Ezekiel, Freiherr von Spanheim

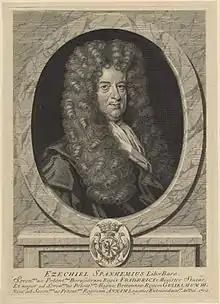
Ezechiel Spanheim, 1702 engraving by Robert White.

He was born at Geneva, the eldest son of Friedrich Spanheim the Elder. After 1642 he studied philology and theology at the University of Leyden, and in 1650 returned to Geneva to be Professor of Rhetoric at Geneva.